Heinrich Ludwig Philippi

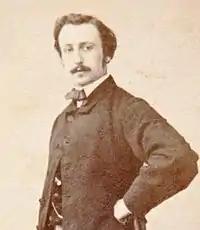
Heinrich Ludwig Philippi (1865)

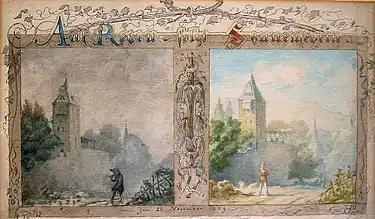
"After the Rain, Comes the Sunshine"

Heinrich Ludwig Philippi (9 June 1838, Kleve – 16 September 1874, Düsseldorf) was a German history painter; associated with the Düsseldorfer Malerschule. He was primarily known as a watercolorist.